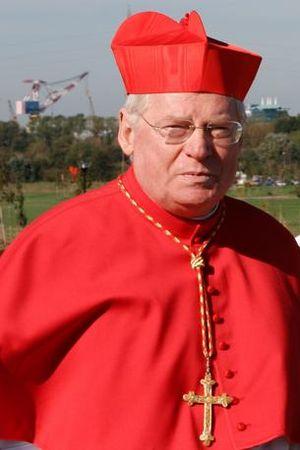
Le conclave de 2013 est le conclave à l'issue duquel le cardinal argentin Jorge Mario Bergoglio a été élu pape sous le nom de François, devenant le successeur de Benoît XVI, celui-ci ayant renoncé à sa charge le 28 février 2013. Il se déroule les 12 et 13 mars 2013, en cinq tours d'un scrutin auxquels participent, au sein de la chapelle Sixtine, cent quinze cardinaux électeurs.